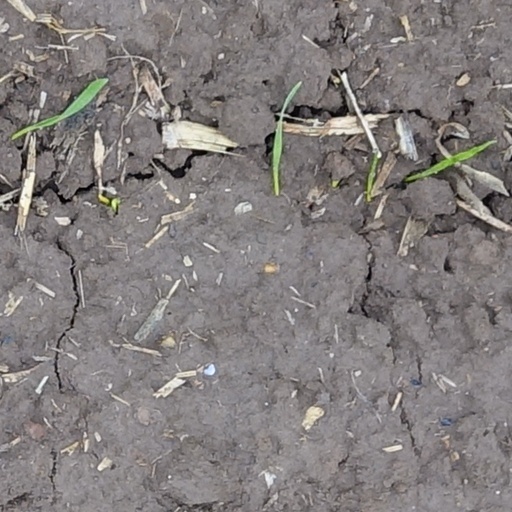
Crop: wheat